Canadian National Exhibition

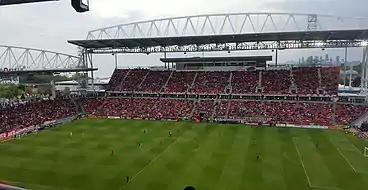
BMO Field is a multi-purpose stadium located in the center of the fair grounds.

Several buildings house exhibits and displays from vendors, government agencies and various industry associations. These include the International Pavilion of products from around the world, and the Arts, Crafts and Hobbies Building which features unique items and collectibles. The Enercare Centre complex holds the International Pavilion, a garden show, and the SuperDogs performances. It also has exhibit space used for agricultural or industrial displays and a live stage. The Food Building houses a large number of vendors offering food from many cultures, reflecting Toronto's multicultural population. The Better Living Centre building is used for the CNE Casino on one side, and an agricultural display on the other. The CNE continues its tradition of agricultural produce competitions and the winners are displayed in the Better Living Centre.